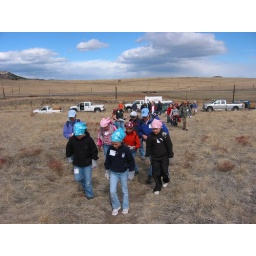
After being driven out to the field by the vehicles, the girls hike out to the first pond.